Death of the New Gods

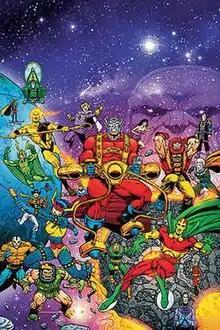
Cover to "Death of the New Gods" #1 (October 2007), art by Jim Starlin.

Death of the New Gods is an eight-issue comic book limited series published in 2007 and 2008 by DC Comics. It was written and pencilled by Jim Starlin.